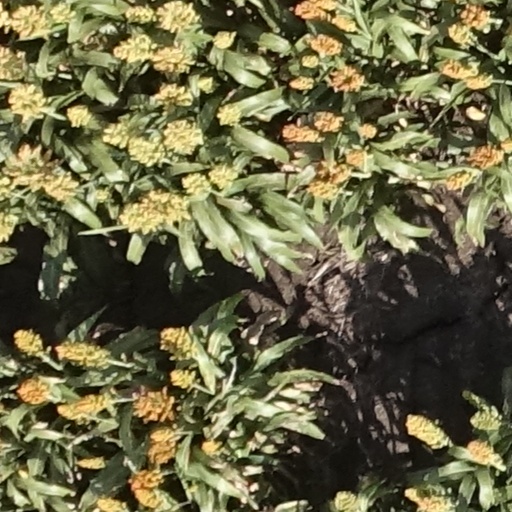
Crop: sorghum